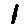
Label: 1